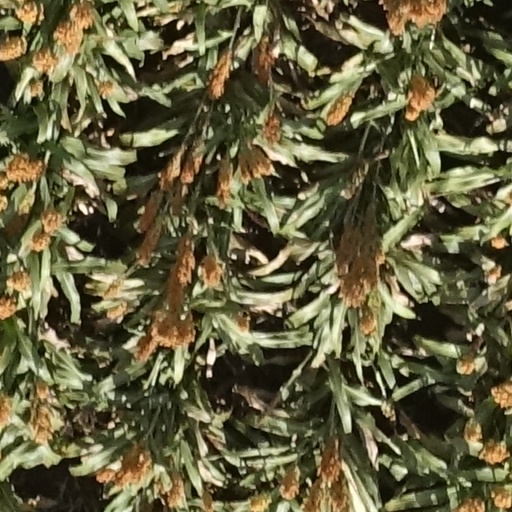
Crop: sorghum